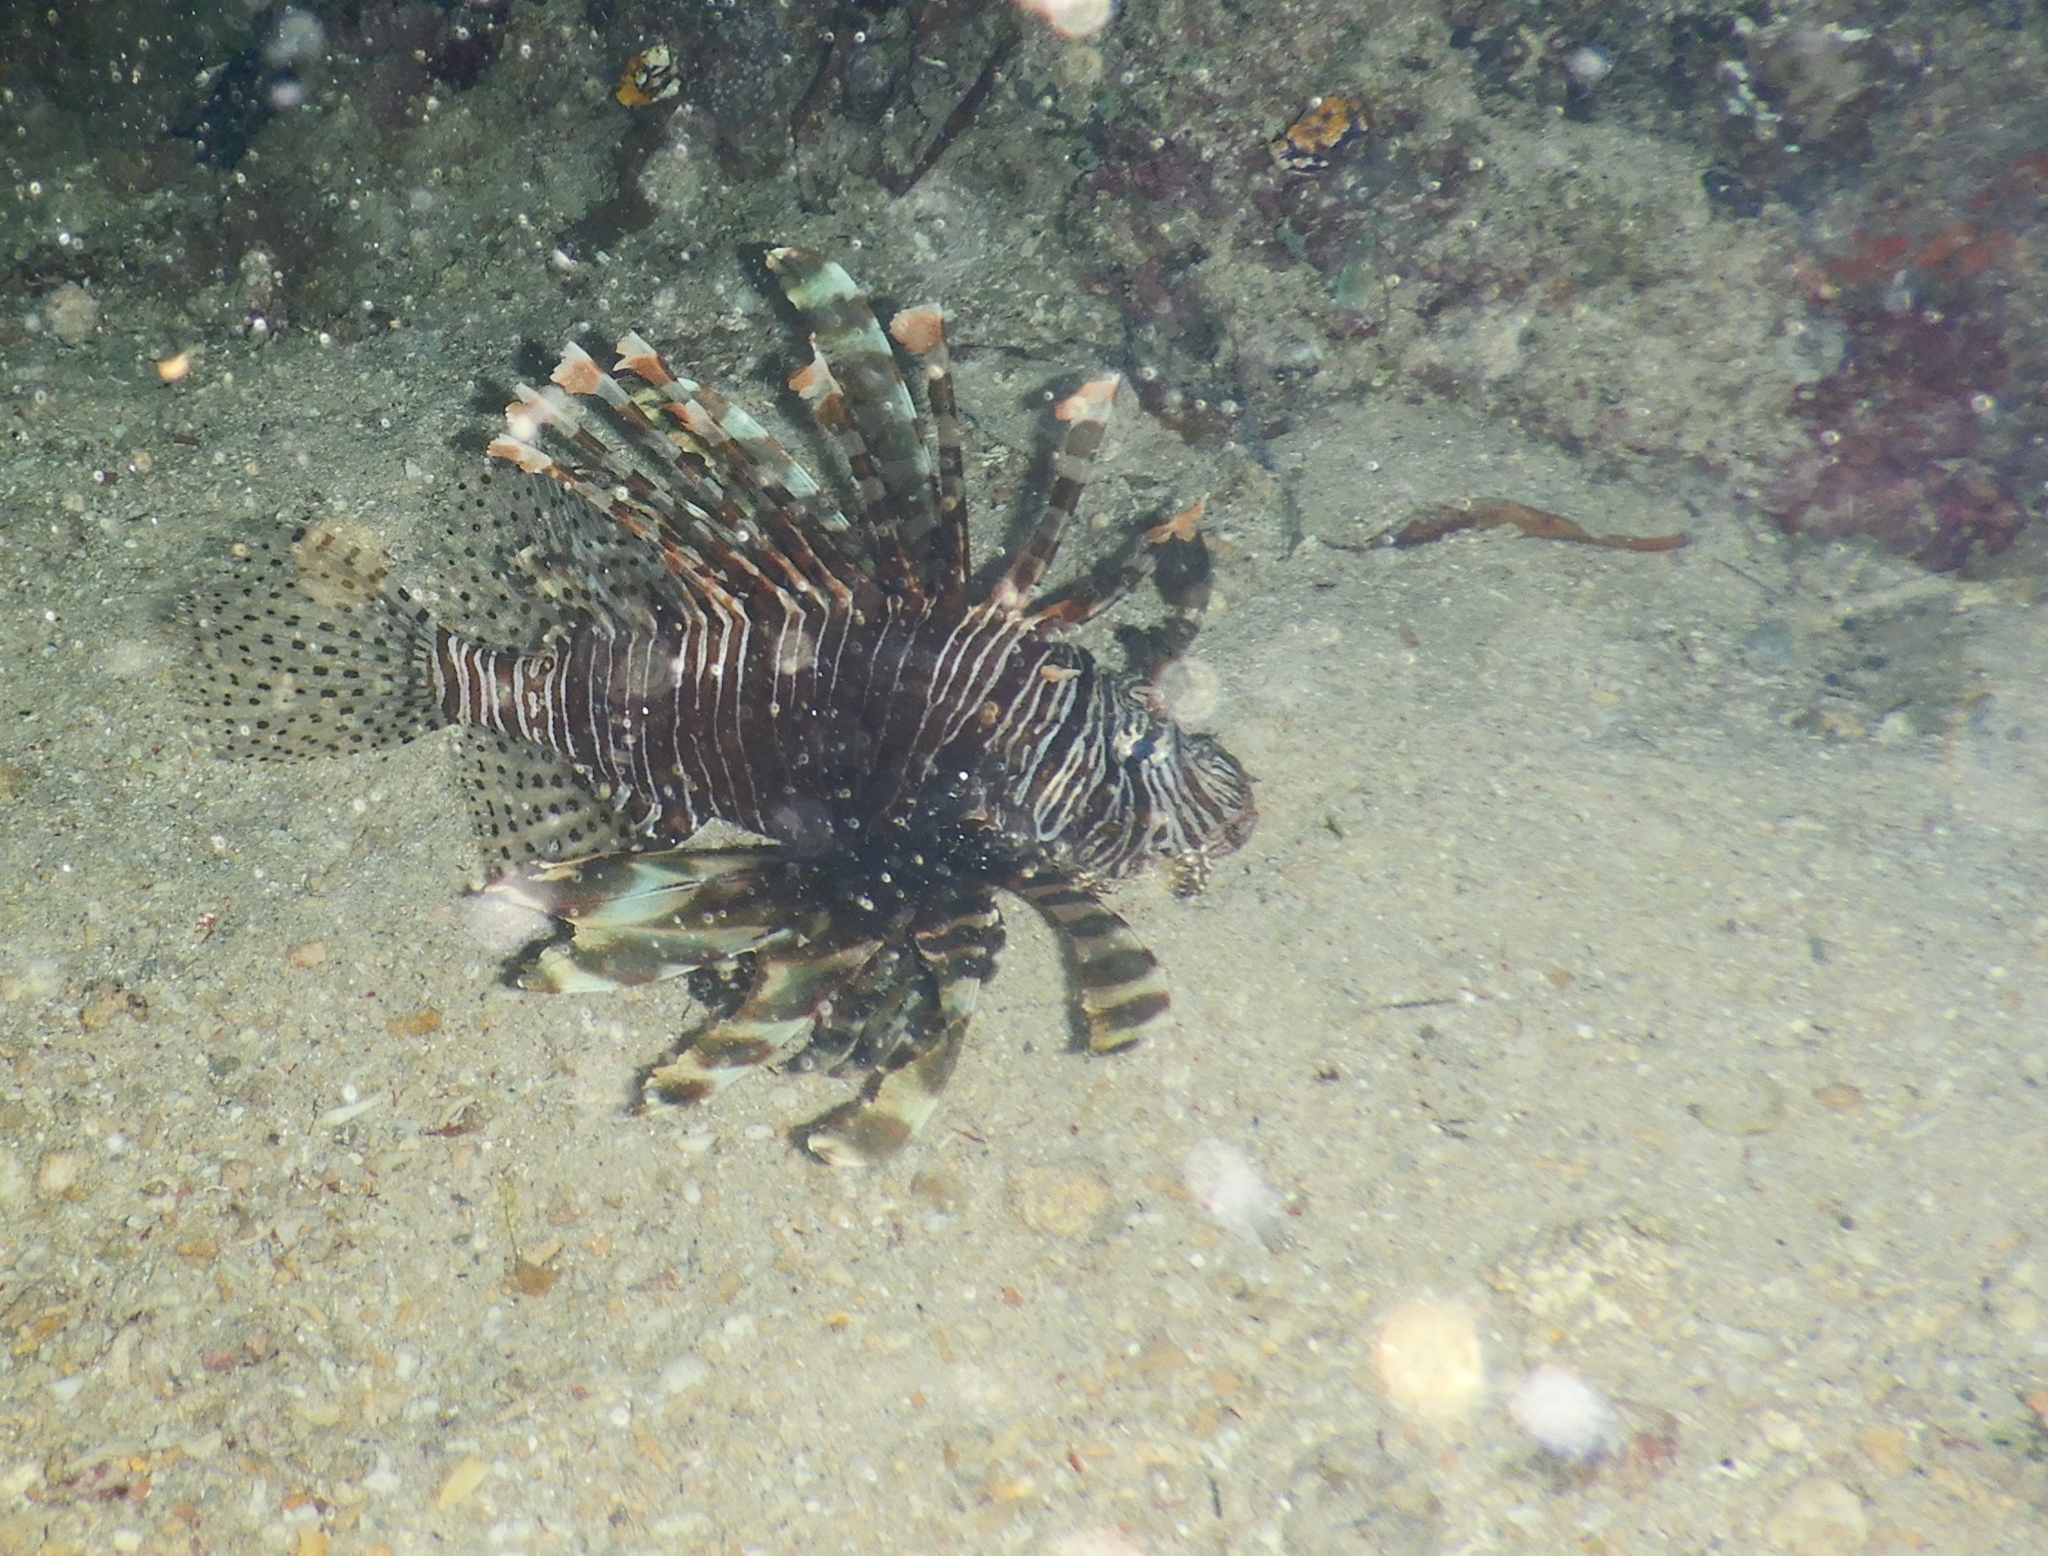
Pterois volitans (Red Lionfish)